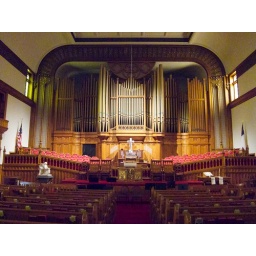
&amp;quot;What made the building 'modern' in 1888 was the marriage of Gothic detailing, and a Rococo theater with the latest technology.&amp;quot;